Simon Oven

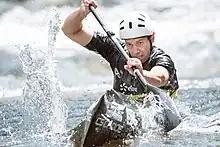
Oven in 2022

Simon Oven (born 14 February 1993) is a Slovenian male canoeist who won four medals at senior level at the Wildwater Canoeing World Championships.